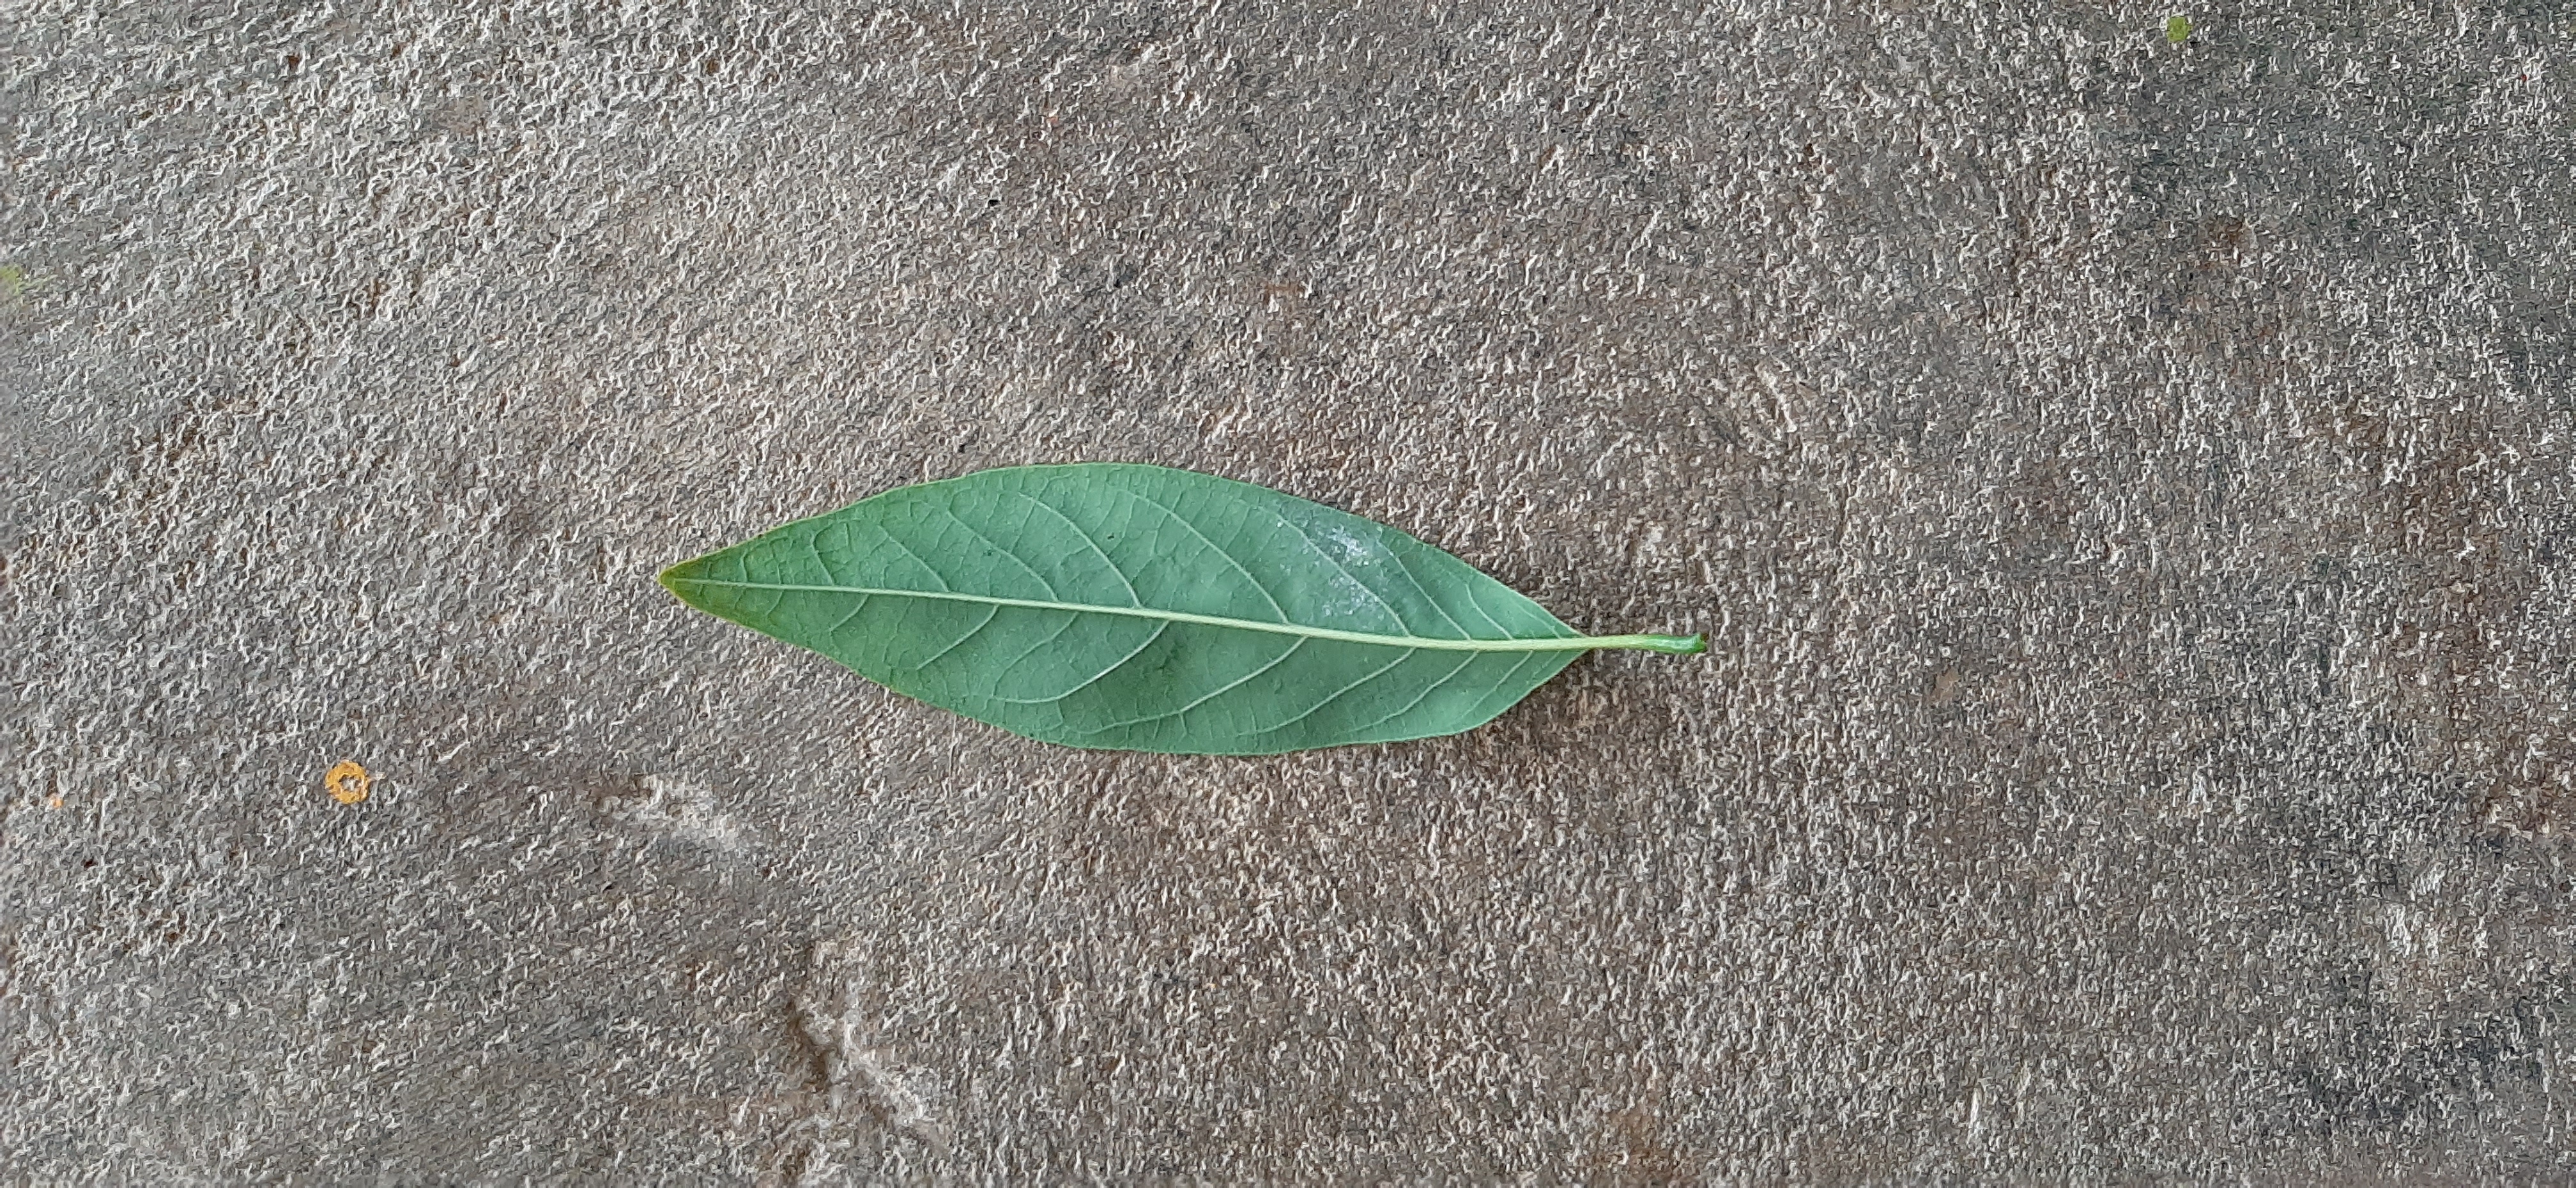
Plant: Seethapala